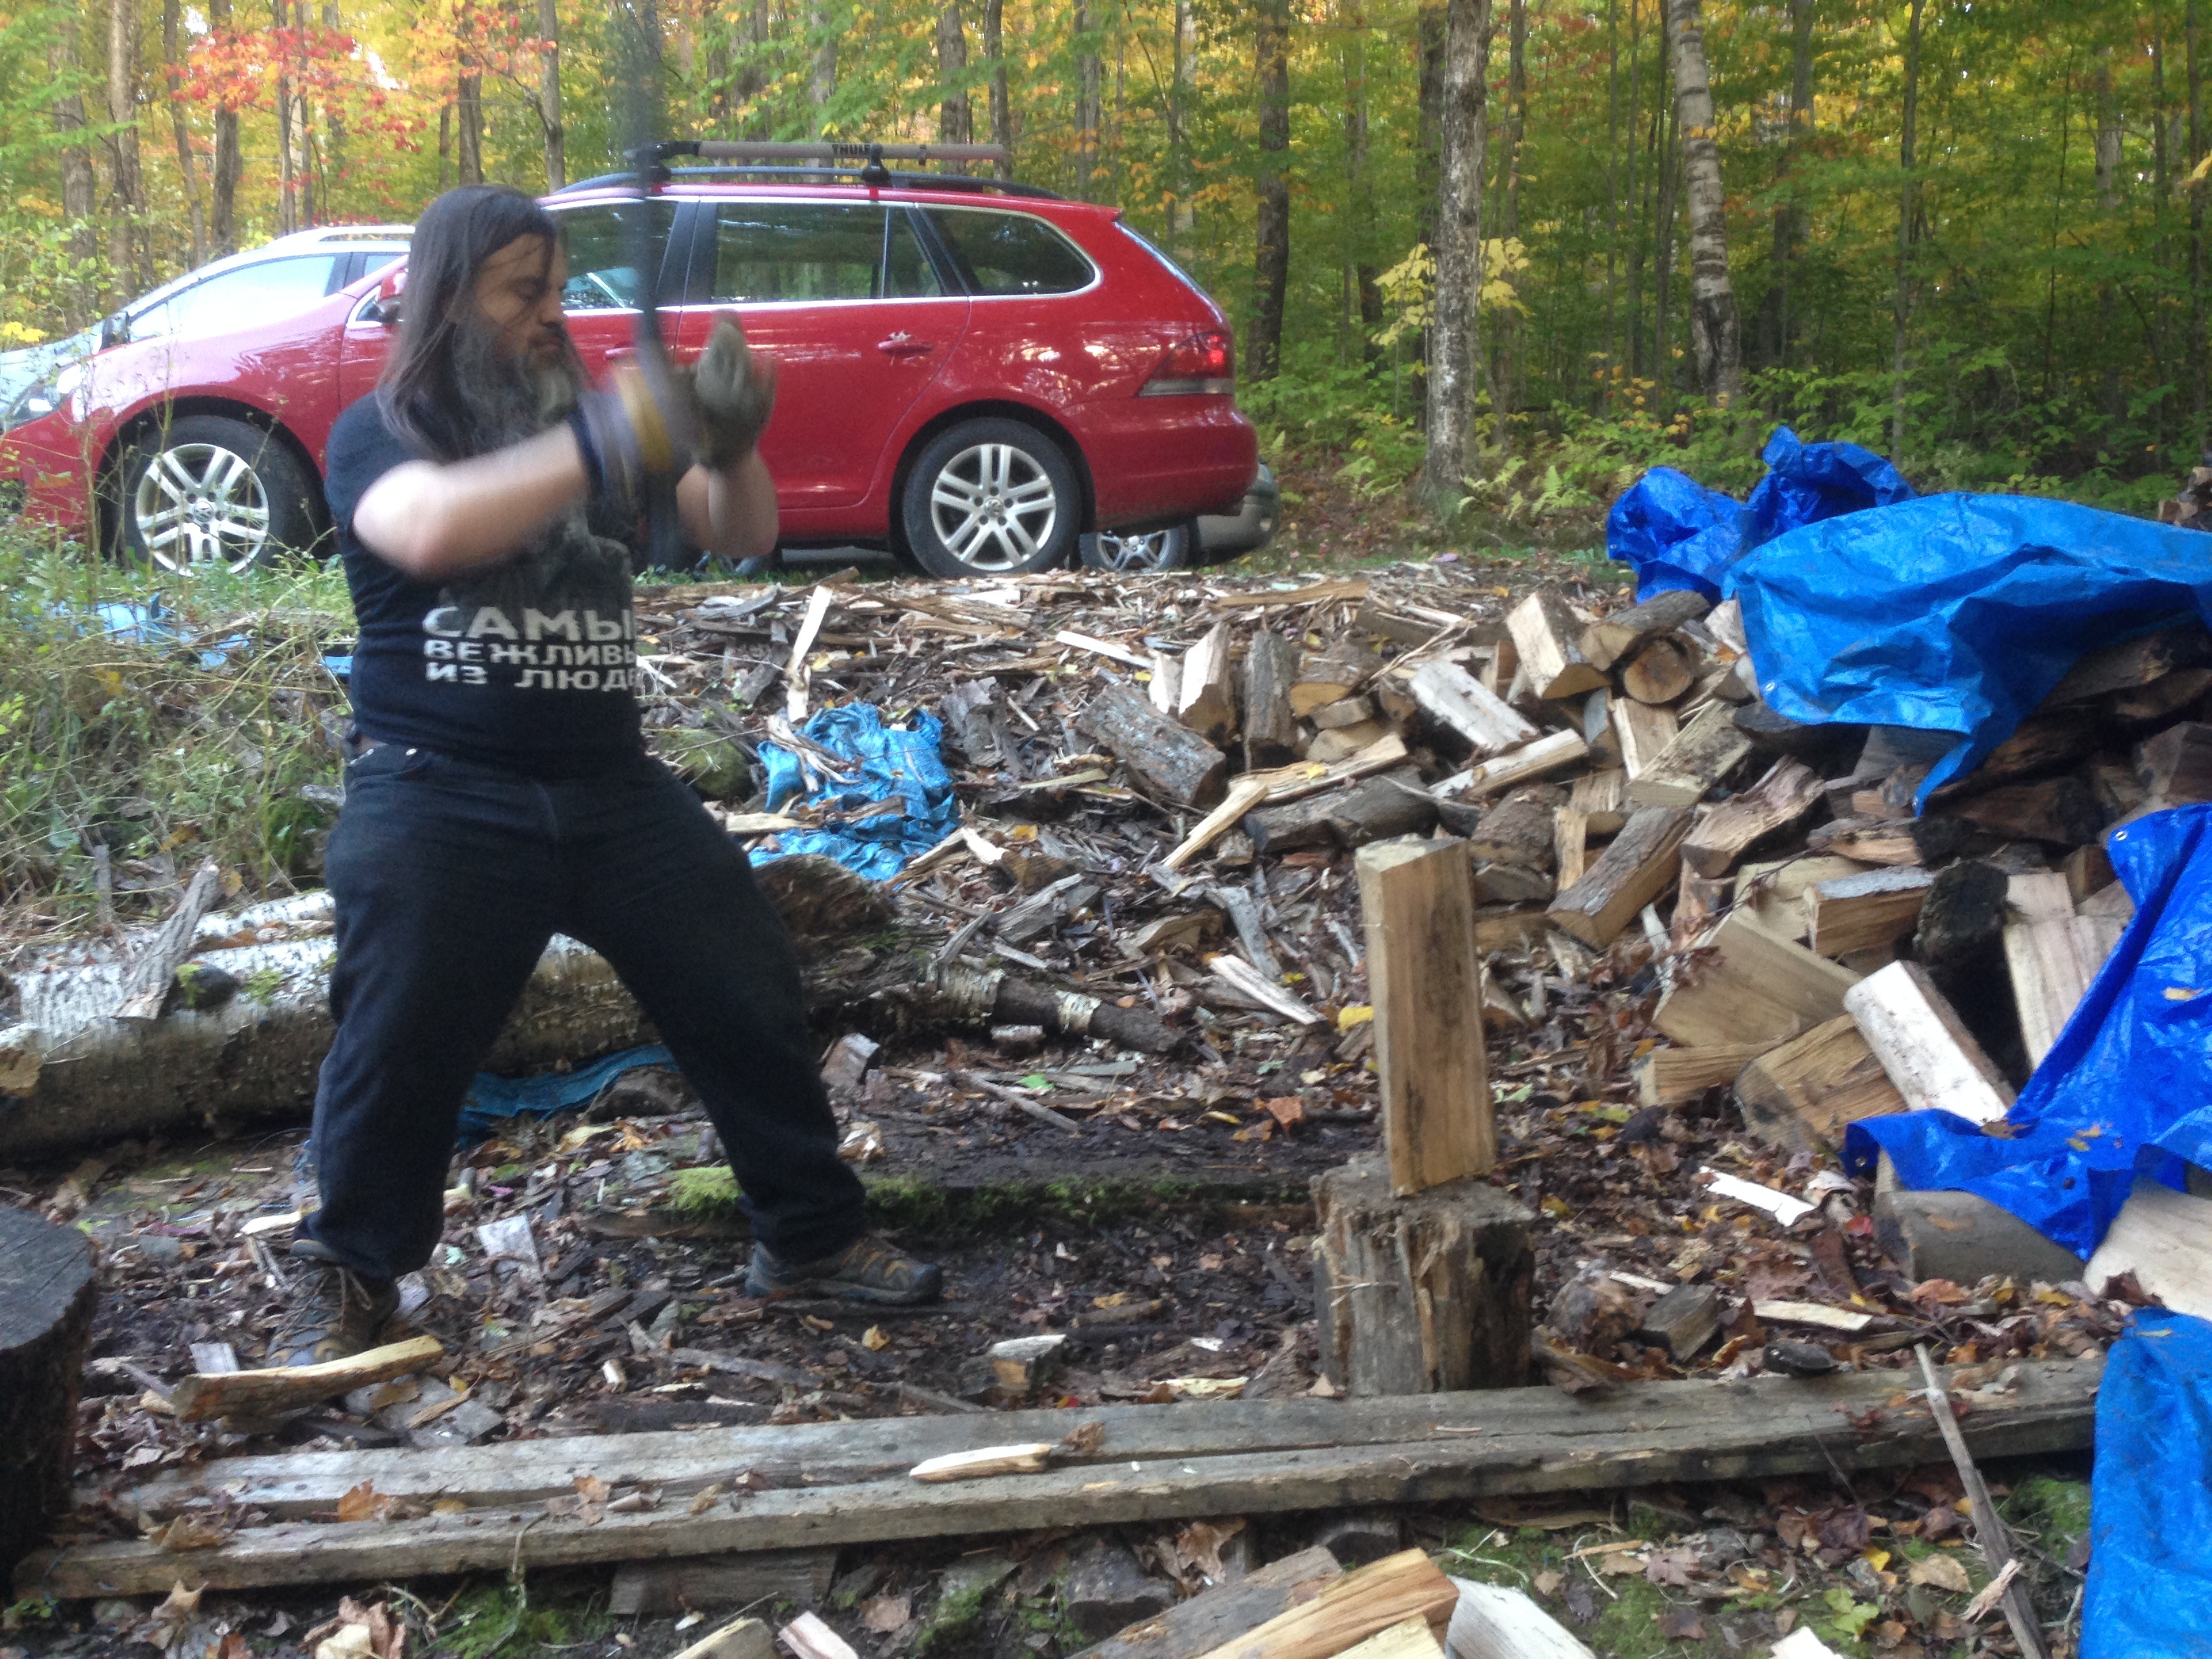
soil, geological phenomenon